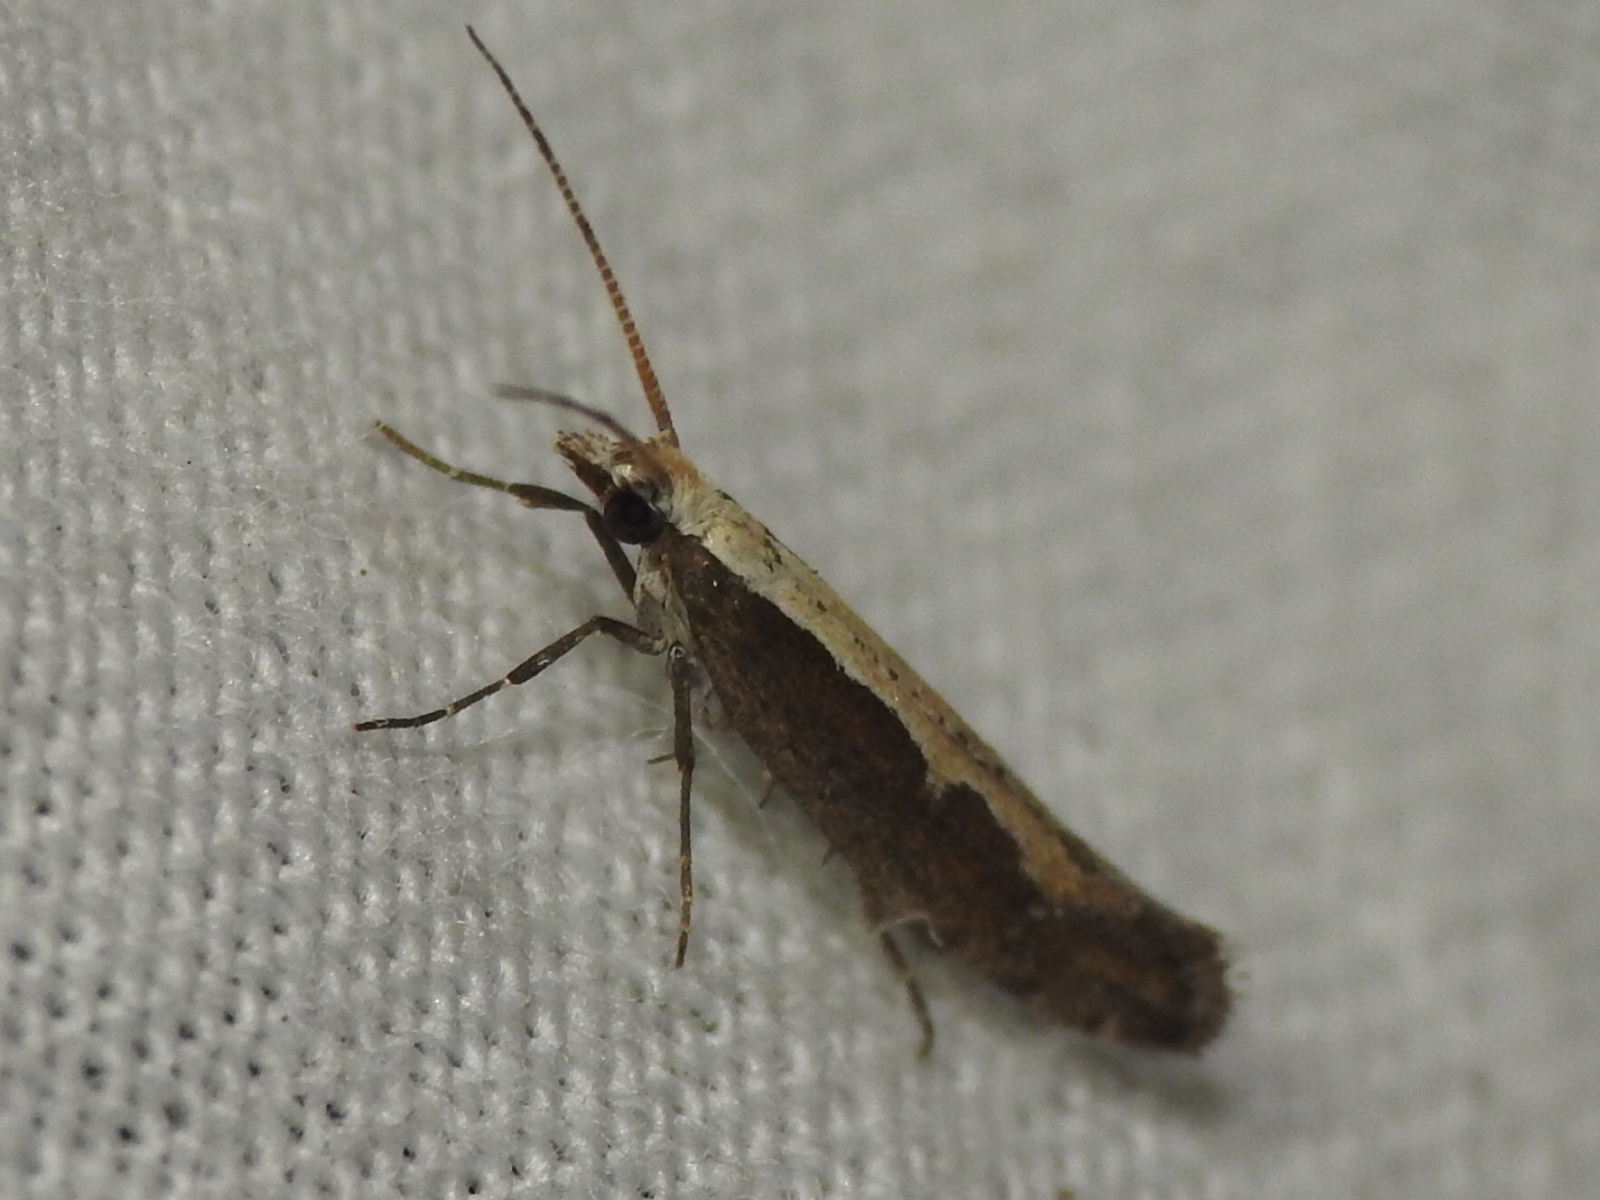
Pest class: diamondback_moth